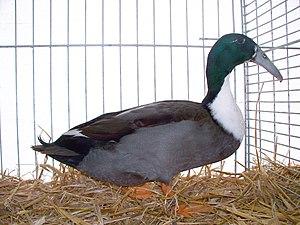
Le bec-crochu hollandais, ou canard à bec courbé, ou simplement le bec-crochu, est une race de canard domestique originaire des Pays-Bas et plus précisément du Nord de la Hollande. Comme son nom l'indique, cette race est caractérisée par le bec crochu de ces oiseaux, contrairement aux autres canards au bec droit.